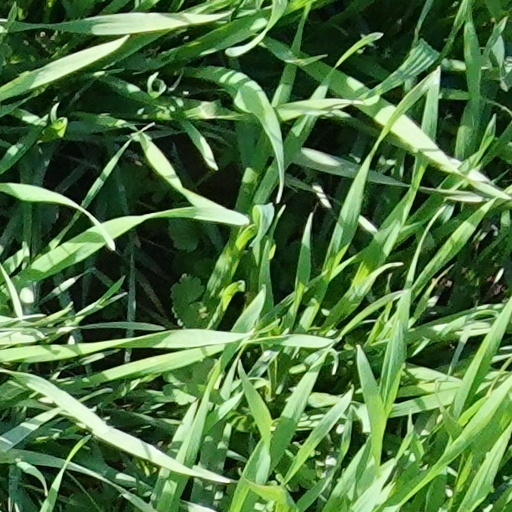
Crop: wheat